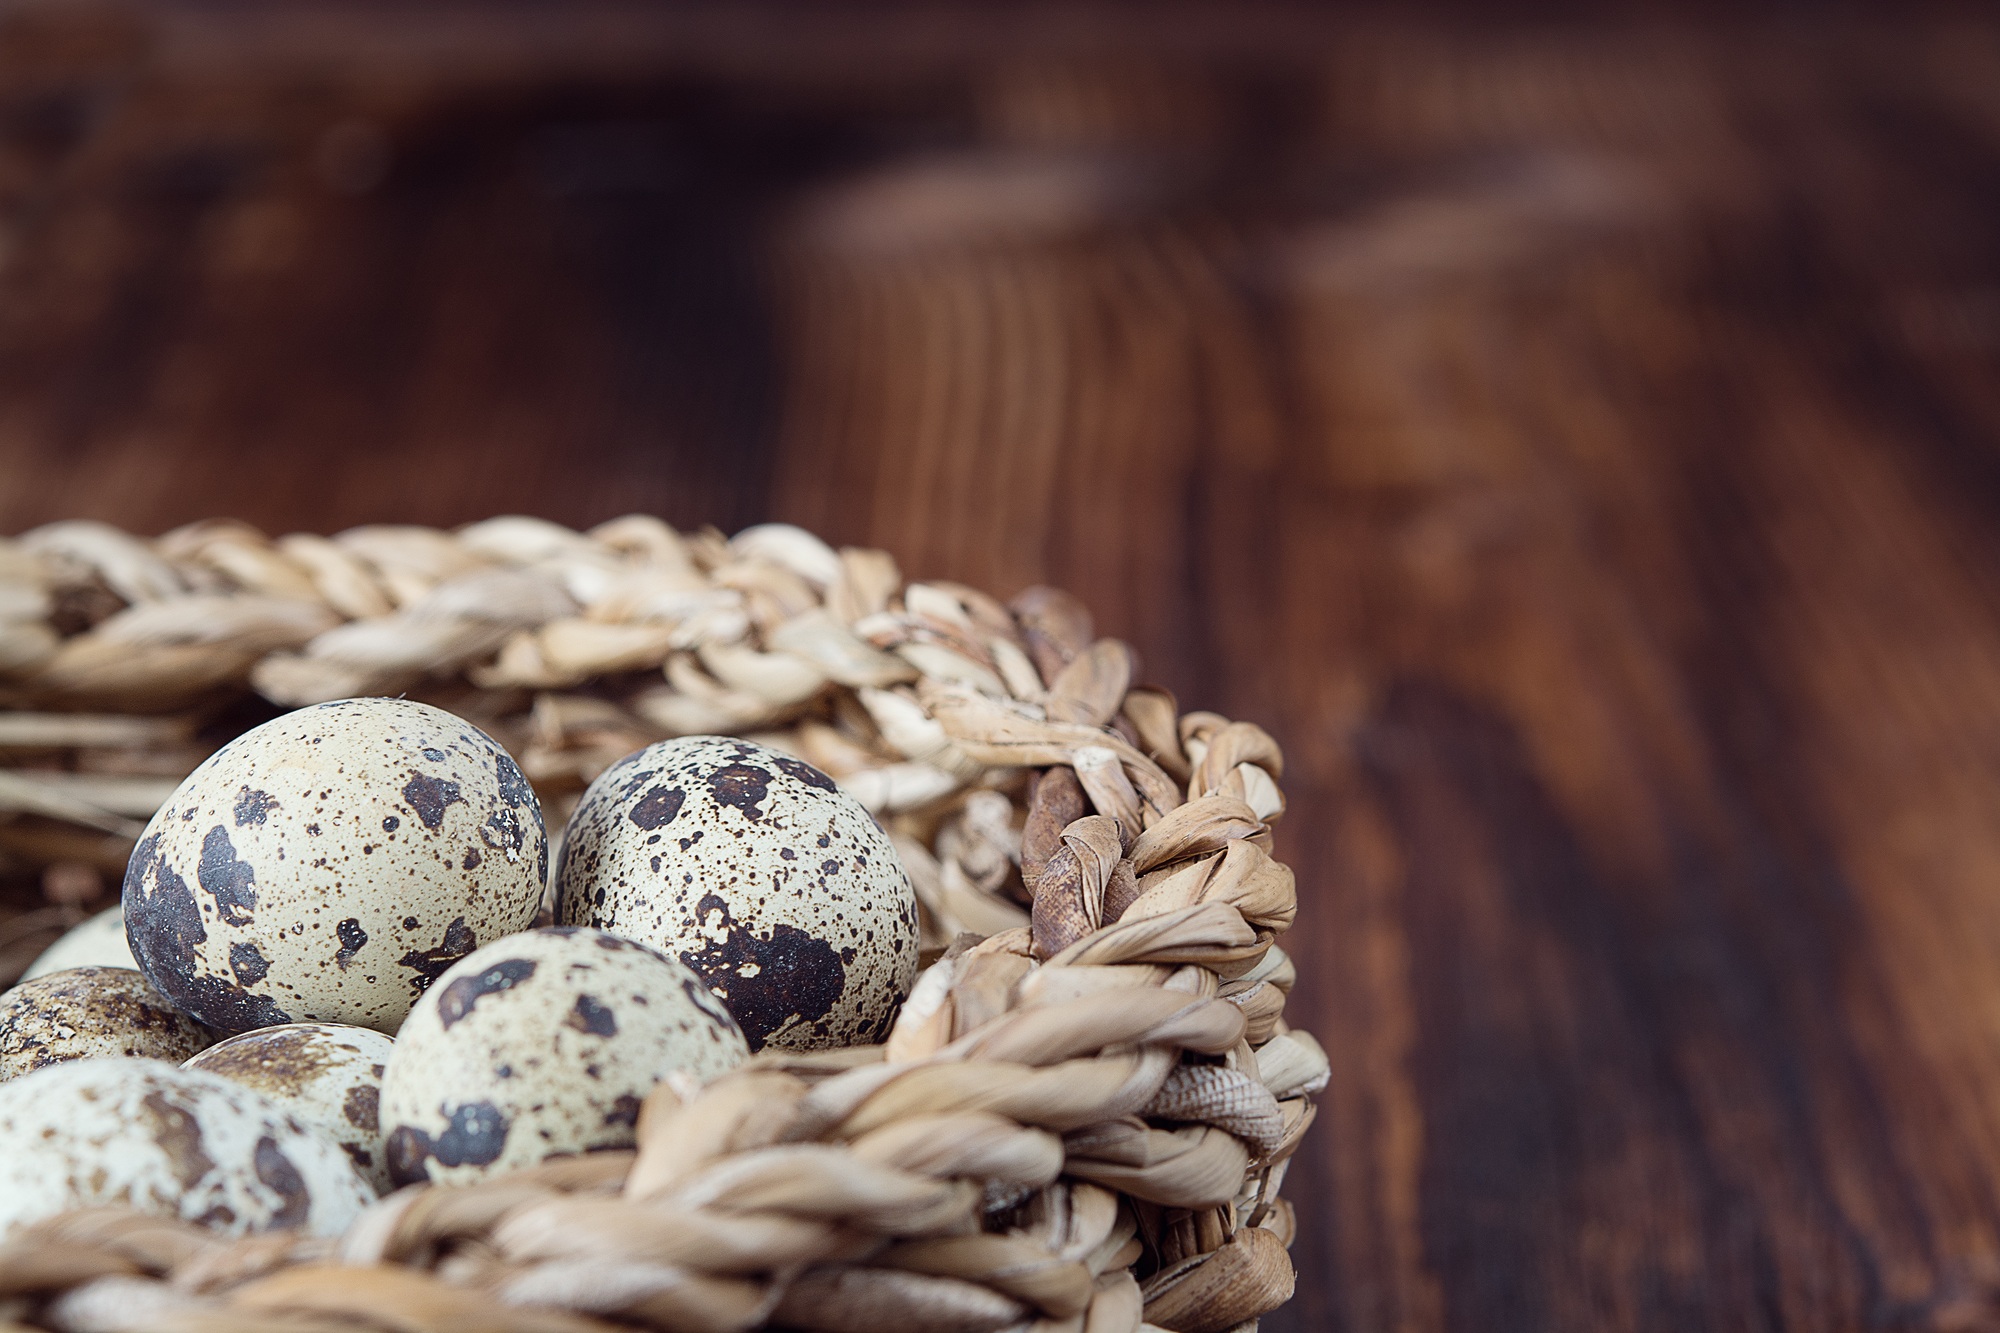
wood, food, produce, basket, close, egg, close up, negative space, easter, natural product, text freedom, macro photography, flavor, easter holidays, quail eggs, small eggs, grass family